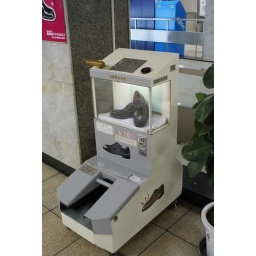
shoe shine machine in the subway